Dabovets

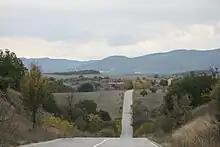
Dabovets, a village in the Rhodope Mountains, Bulgaria

Dabovets is a village in the municipality of Lyubimets, in Haskovo Province, in southern Bulgaria.